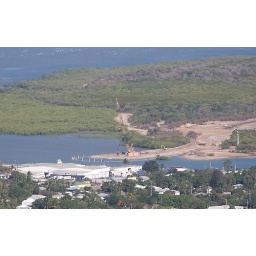
contruction of bund wall for the bridge over Ross River, part of the Eastern Port Access Corridor, Townsville